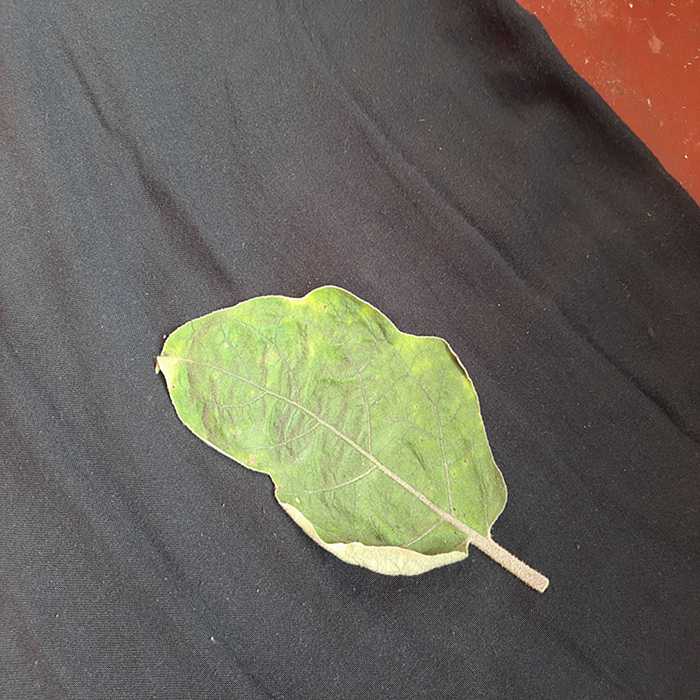
Plant: Eggplant
Label: Eggplant begomovirus